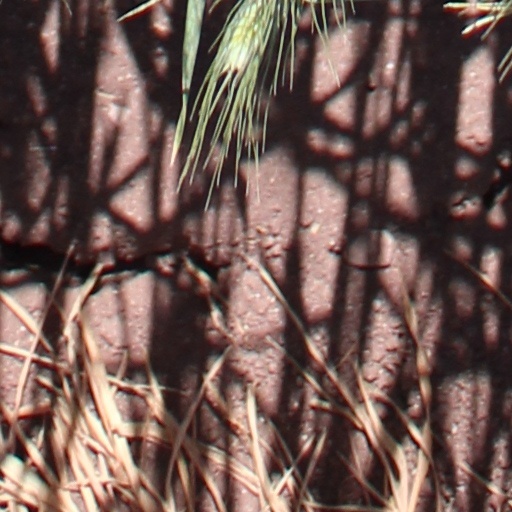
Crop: wheat